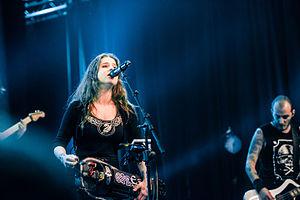
Un vielleur est un joueur ou sonneur de vielle à roue. Le terme vielleux, vielleuse au féminin, est d'usage populaire ou spécifique du jargon des musiciens. Le terme de « vielliste » tend à supplanter la dénomination plus ancienne de vielleur et vielleuse.